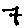
Label: 7